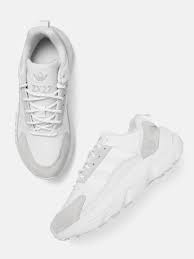
Label: Sneaker